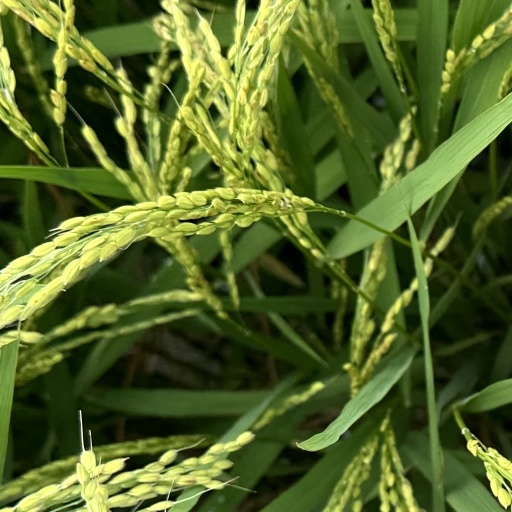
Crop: rice